Colton Parayko

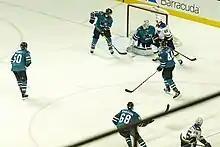
Parayko (far bottom right) scoring a power-play goal during a game against the San Jose Sharks

Parayko played collegiate hockey for the University of Alaska Fairbanks in the NCAA Men's Division I Western Collegiate Hockey Association (WCHA) beginning in the 2012–2013 season. In his freshman season, Parayko recorded his first collegiate goal in a 3–3 tie against the Air Force Falcons on October 12, 2012. He ended the year with four goals and 13 assists for 17 points.